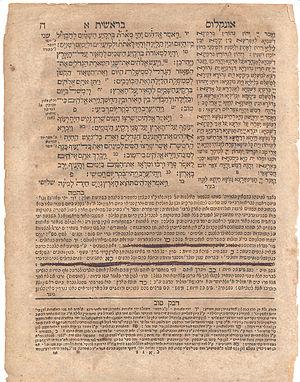
Le judaïsme est variablement défini comme « une forme de vie religieuse dont la caractéristique essentielle est la croyance à un Être suprême, auteur — de quelque manière qu'on conçoive son action — de l'univers qu'il gouverne par sa providence », ou comme « la religion des Juifs, ainsi que la théologie, la loi et les traditions culturelles du peuple juif », ou comme « une religion […], une culture — résultat ou fondement de la religion, mais ayant un devenir propre, […] une sensibilité diffuse faite de quelques idées et souvenirs, de quelques coutumes et émotions, d’une solidarité avec les juifs persécutés en tant que juifs » ou comme « l'ensemble des rituels et des autres pratiques, des croyances et des valeurs, des loyautés historiques et politiques qui constituent l'allégeance au peuple d'Israël ».